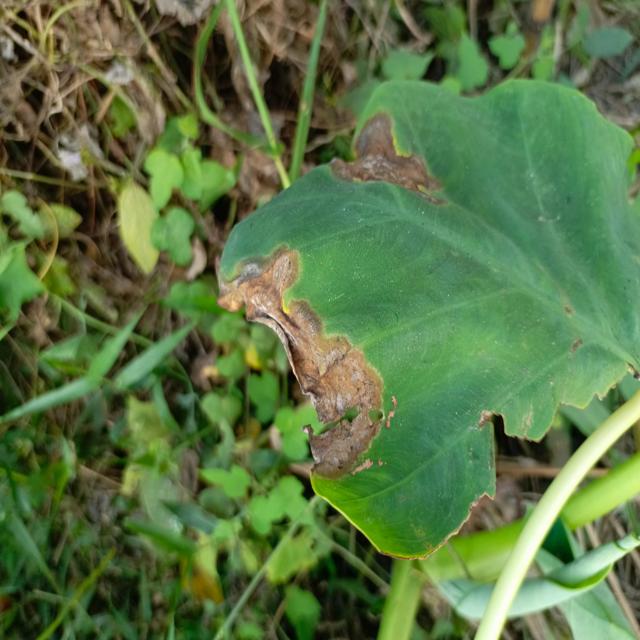
Label: Mid_Blight